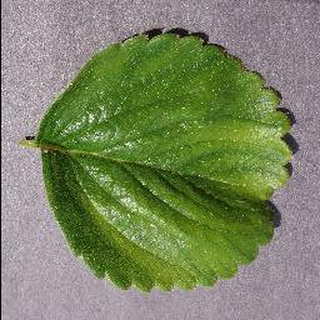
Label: healthy_strawberry